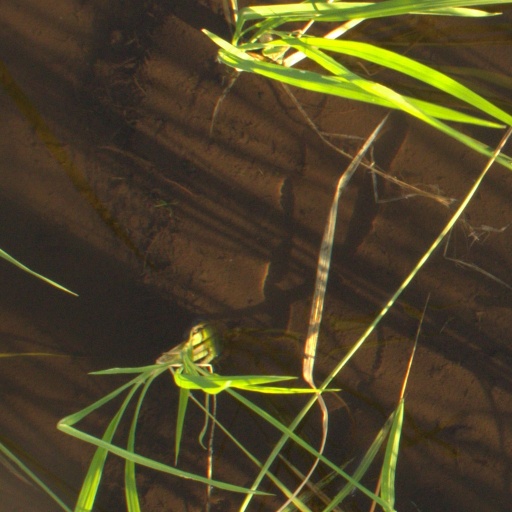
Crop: rice